Jasmine (TV series)

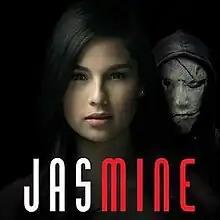

Jasmine (stylized as JASMINE) is a 2014 Philippine mystery drama horror series broadcast by TV5, which produced it together with Ace Saatchi & Saatchi Advertising, Inc. (the Philippine affiliate of Saatchi & Saatchi Worldwide) and Unitel Productions Inc. It premiered on June 1, 2014 and airs every Sunday evenings at 9:15 PM, under the direction of Mark Meily.